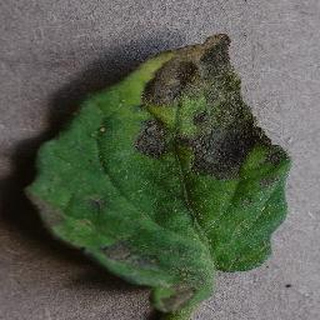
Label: tomato_early_blight